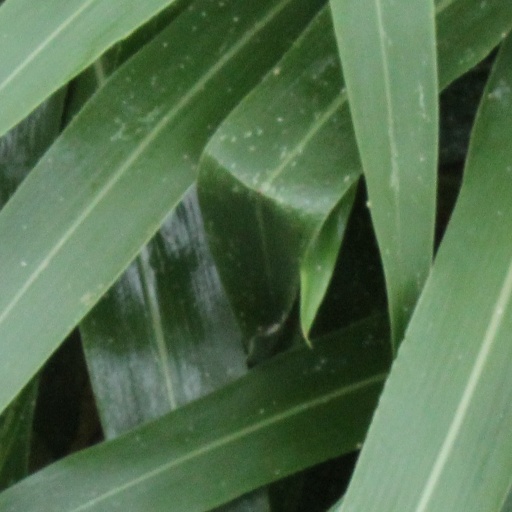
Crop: sorghum